Wye College

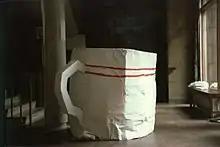
Mug decoration for Alice themed Commemoration Ball in Withersdane Hall foyer, 1985

In 2004 Leszek Borysiewicz, Imperial College's deputy rector informed staff that Wye's Department of Agricultural Sciences was closing and most teaching and research at Wye would end. Provost, Jeff Waage protested then resigned. The sudden announcement was blamed on the department's financial performance; distance between Wye and London, and low academic grades among applicants for agriculture courses. Critics argued these were all matters well known to Imperial College before merger.